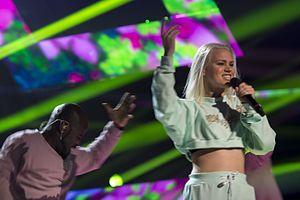
Le Melodifestivalen 2017 est le concours de chansons permettant de sélectionner le représentant de la Suède au Concours Eurovision de la chanson 2017, qui se déroulera à Kiev, au Centre d'exposition internationale. Il consistera en quatre demi-finales, rassemblant sept artistes chacune, une deuxième chance et une finale.